K. L. Adinarayana

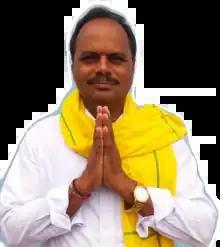

Adinarayana K L is an Indian politician, belonging to Telugu Desam Party. In the 2014 Andhra Pradesh urban local bodies elections he was elected to the ZPTC from the Hindupur Mandal in Andhra Pradesh.